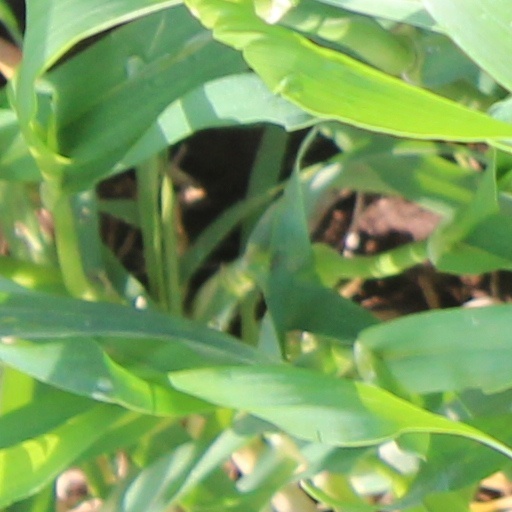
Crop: wheat